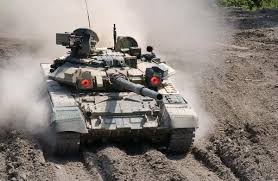
Label: T-90